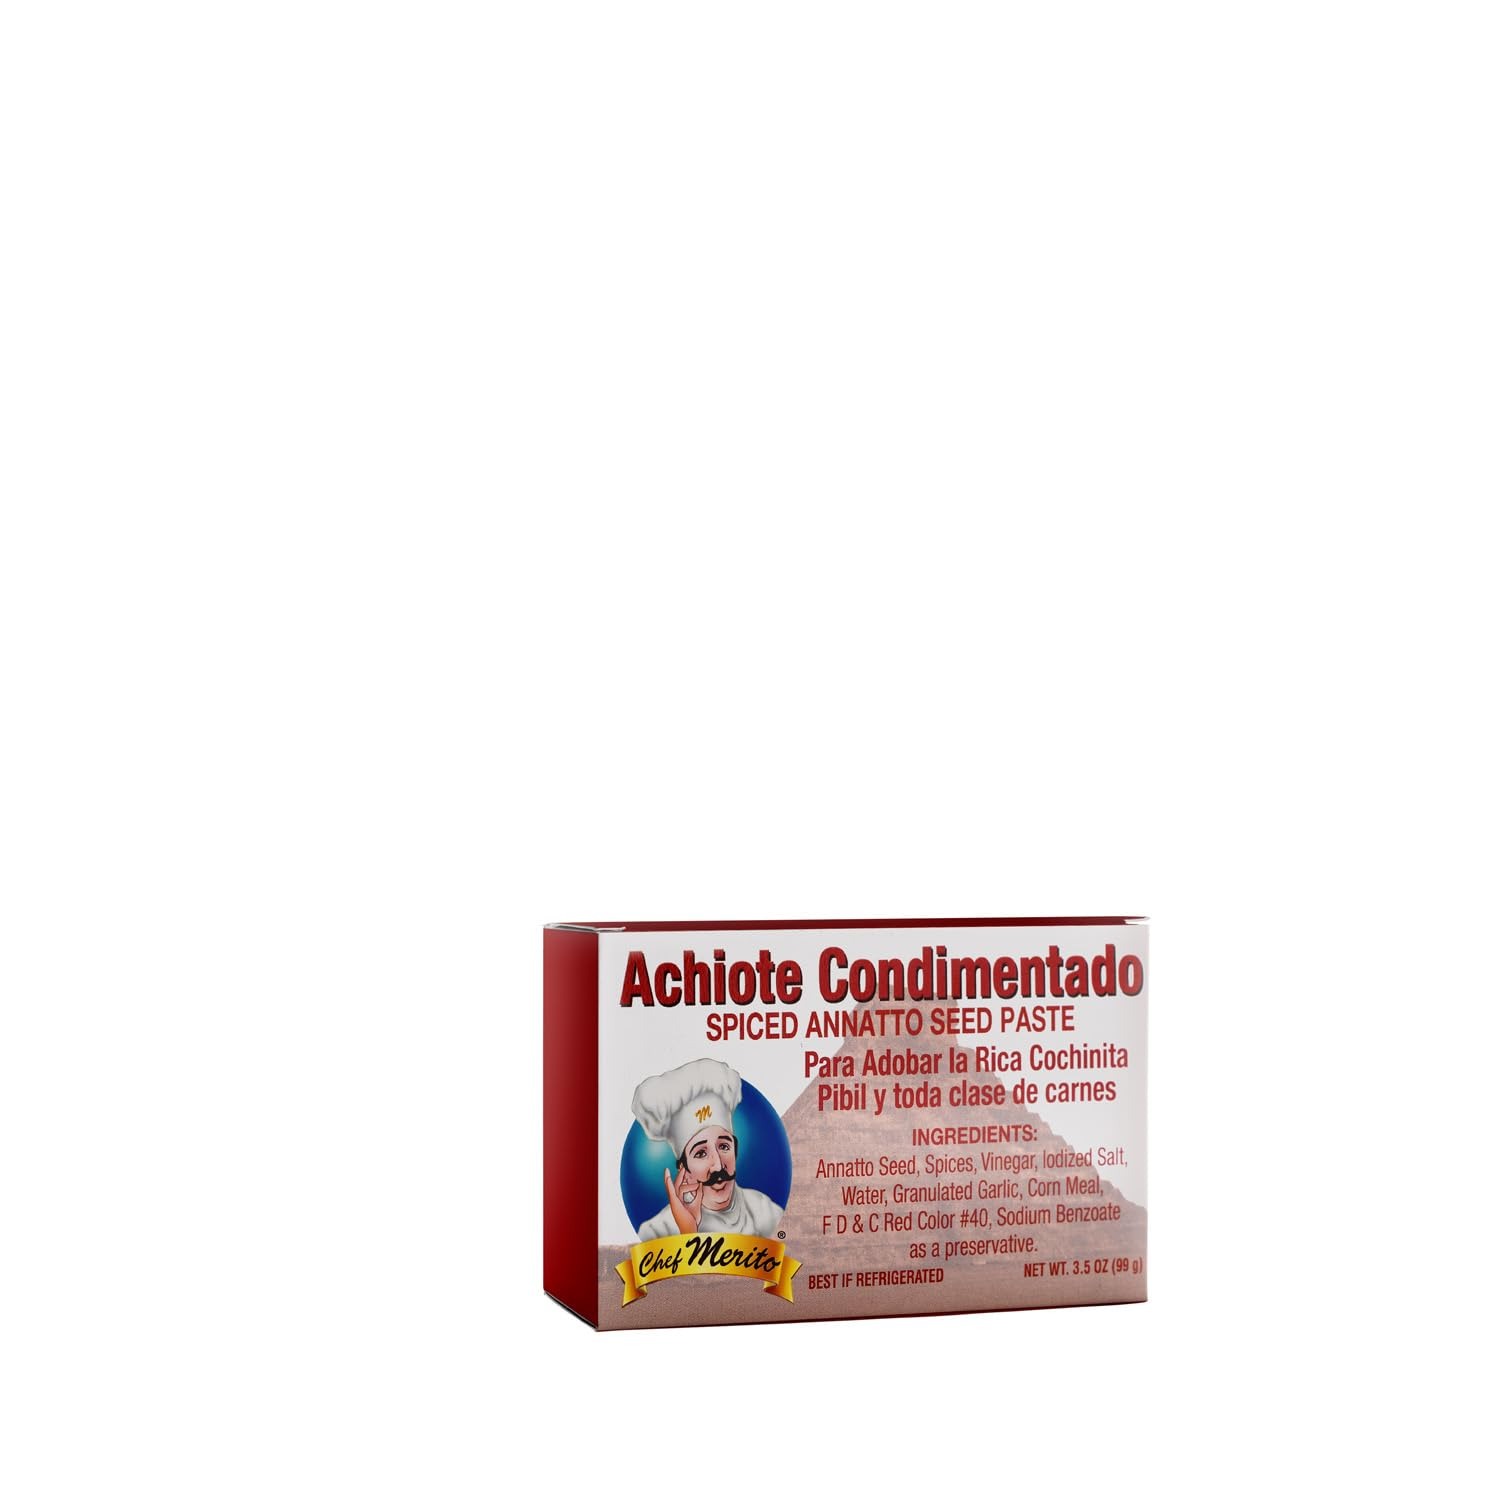
Item Name: Chef Merito Spiced Achiote (Annatto Seed) Paste 3.5 Oz | Achote Pasta, Classic Mexican Seasoning
Bullet Point 1: Achiote is a small seed which gives a bright YELLOW color to foods and imparts a slight savory bitter taste.
Bullet Point 2: This paste can be rubbed onto fish, chicken or meat and on pork to make "cochinita pibil".
Bullet Point 3: Achiote is the latin alternative to saffron but it costs a lot less.
Bullet Point 4: How to use: Use approximately 3 ½ tablespoons of Chef Merito Achiote Paste ( ½ of the 3.5 oz.) for every 2 lbs. of red meat, pork, chicken or fish.
Bullet Point 5: No Msg. Excellent for Chilaquile. Classic Mexican Seasoning.
Value: 3.5
Unit: Ounce

Price: 4.45